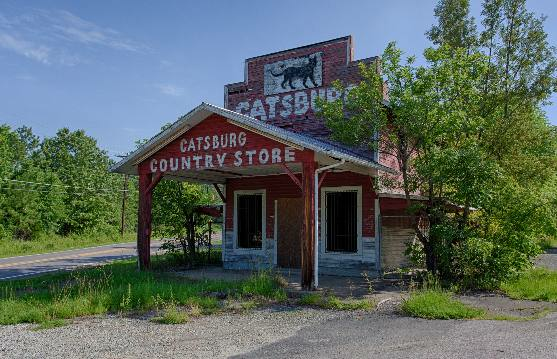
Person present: No